Fanny Bullock Workman

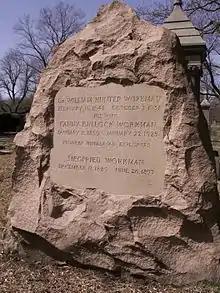
Monument dedicated to Fanny Bullock Workman, Rural Cemetery, Worcester, Massachusetts (Plot 1500 Sec. 31)

After their 1908–12 trip, the couple stopped exploring and turned to writing and lecturing, primarily because of the onset of World War I in 1914. Workman became the first American woman to lecture at the Sorbonne in Paris. She was also one of the first women admitted as a member of the Royal Geographical Society, a distinction she earned because her publications included scientific reflections on glaciation and other phenomena. She also earned medals of honor from 10 European geographical societies and was eventually elected a member of the American Alpine Club, Royal Asiatic Society, Club Alpino Italiano, Deutscher und Österreichischer Alpenverein, and Club alpin français. She was very proud of these achievements, listing them on the title pages of her books.